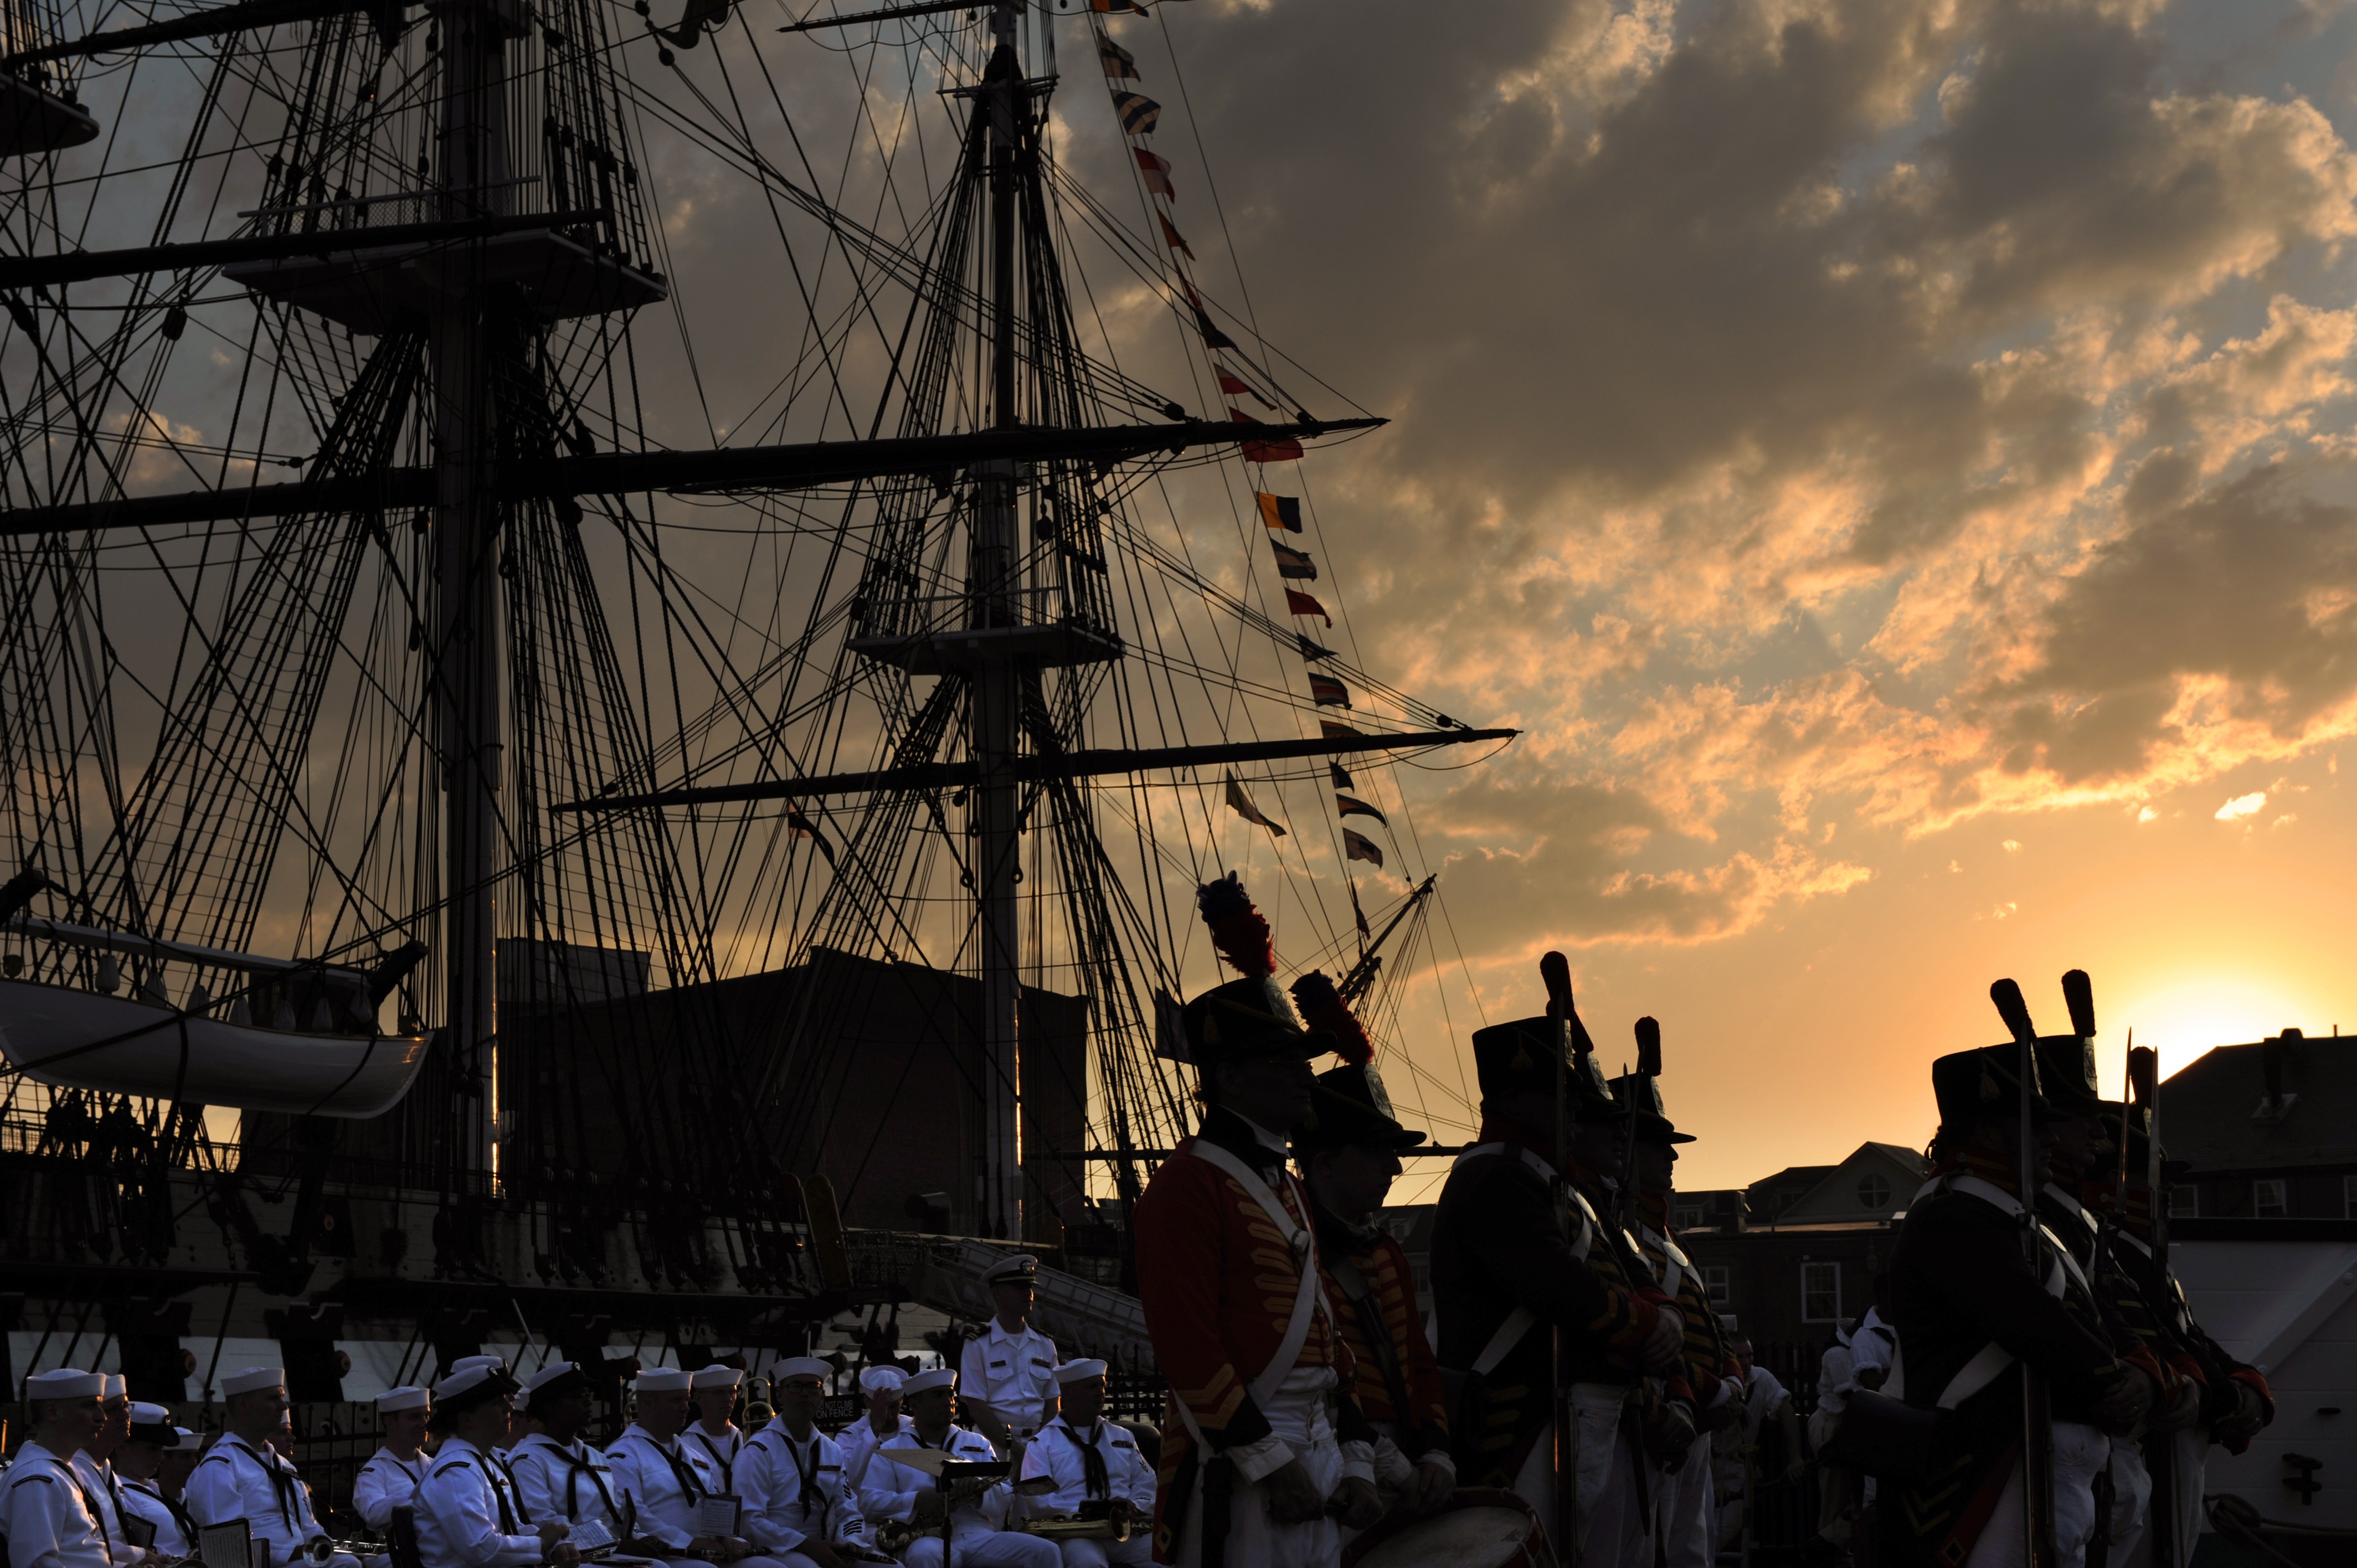
silhouette, sky, morning, ship, crowd, military, evening, vehicle, landmark, boston, clouds, historical, navy, silhouettes, massachusetts, sailors, uss constitution